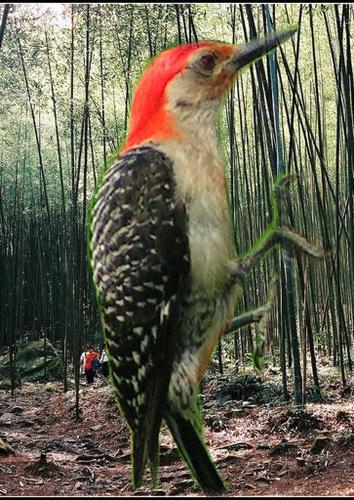
Bird species: Red_bellied_Woodpecker
Bird type: landbird
Background: land